Geological structure measurement by LiDAR

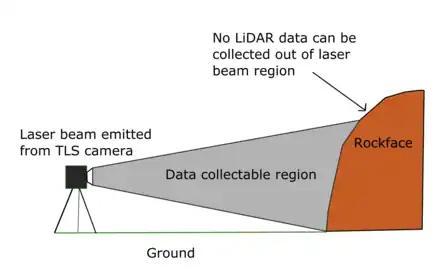
Line of sight problem of Terrestrial Laser Scanning method. When the object of interest is out of the data collectable region, it creates the data void with no geospatial record. It is commonly seen when a tree another outcrop blocks the object of interest. Putting more TLS sensor is a solution to this.

Algorithms can identify pre-dominate landform features, these algorithms assume the surfaces with significant variations are non-ground features. For creating a surface model of rock slope, only classified ground data is needed. The classifications of the ground and non-ground surfaces are in the following categories: